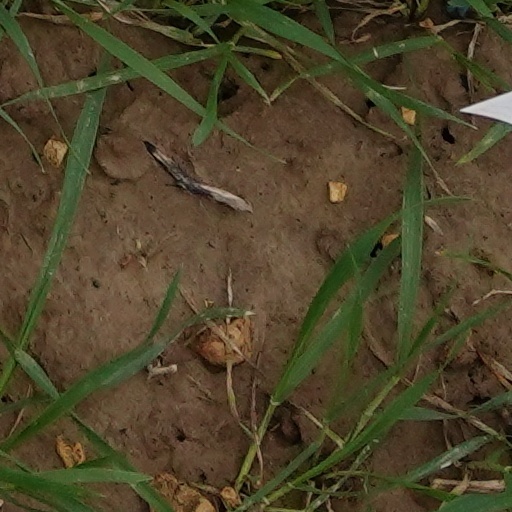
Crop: wheat